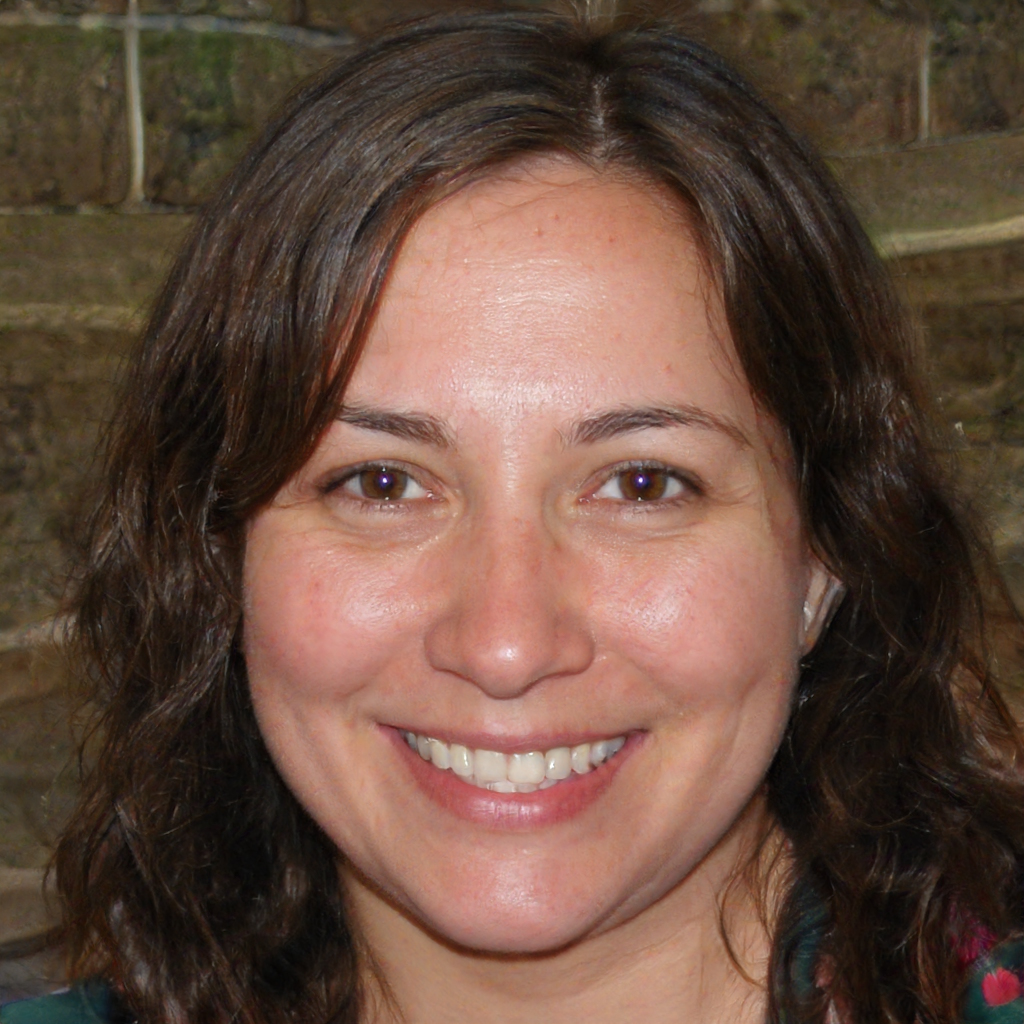
Gender: Female